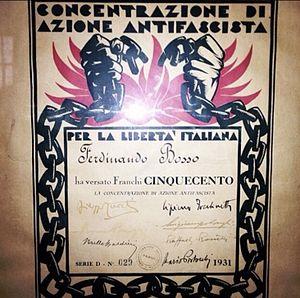
Ferdinando Pietro Paolo Bosso, né le 1ᵉʳ juin 1878 à Naples et mort le 13 février 1967 à Paris est un journaliste, homme politique du Parti socialiste italien et partisan antifasciste italien.